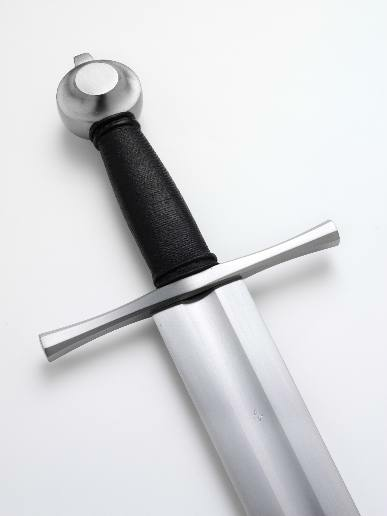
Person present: No